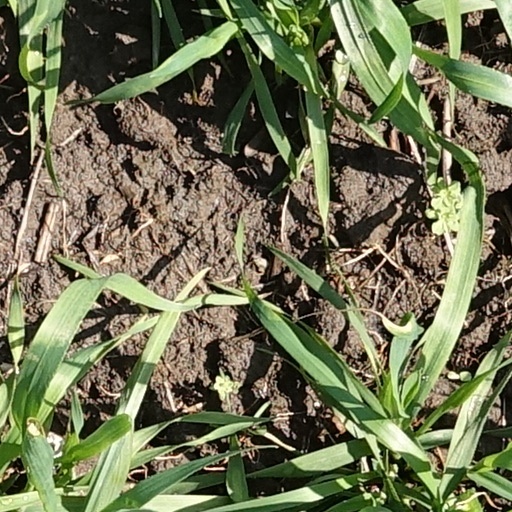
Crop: wheat